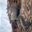
Label: squirrel